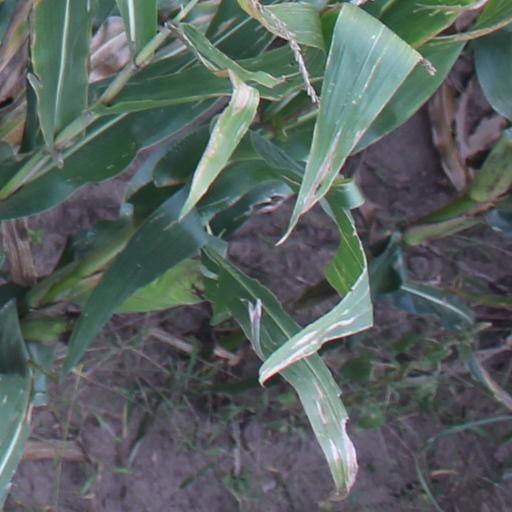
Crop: maize; corn